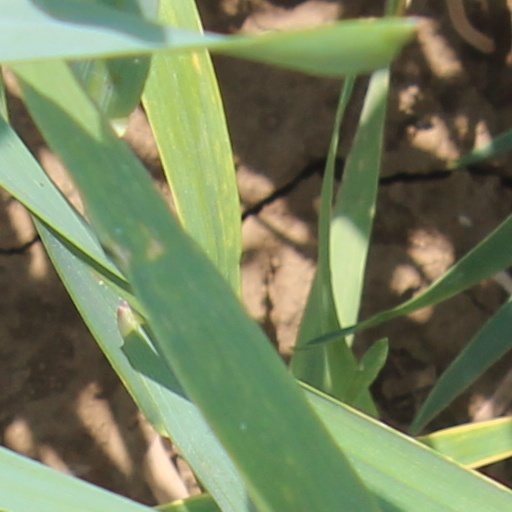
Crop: wheat